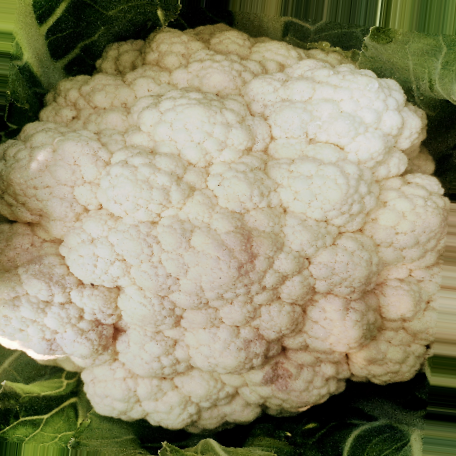
Label: Disease Free